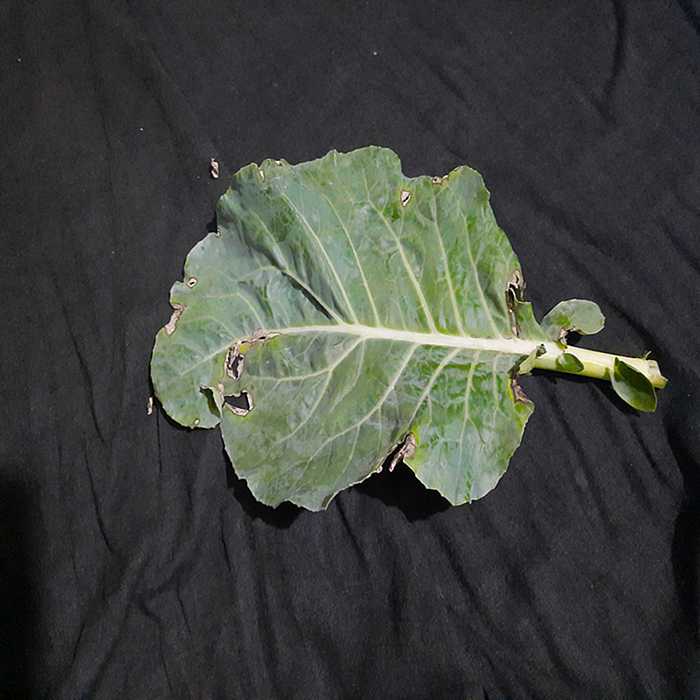
Plant: Cauliflower
Label: Downy mildew